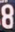
Number: 8